Carnival of Basel

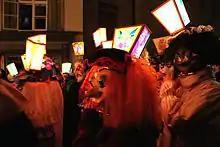
Basel Carnival (Switzerland) Morgestraich, February 18, 2013

One of the oldest formations are the Cliques, who march through the old town playing the piccolo and basler drum. A Clique usually consists of a "Vortrab" (vanguard), the "Pfeifer" (piccoloflutes), the "Tambourmajor" (drum major) and the "Tambouren" (drummers). Except on the Cortège, the Cliques do not follow fixed routes, and it is thus very common for different Cliques to cross paths. In that case, one Clique will stop and let the other Clique pass. Spectators, on the other hand, will be politely guided off the route by the "Vortrab".